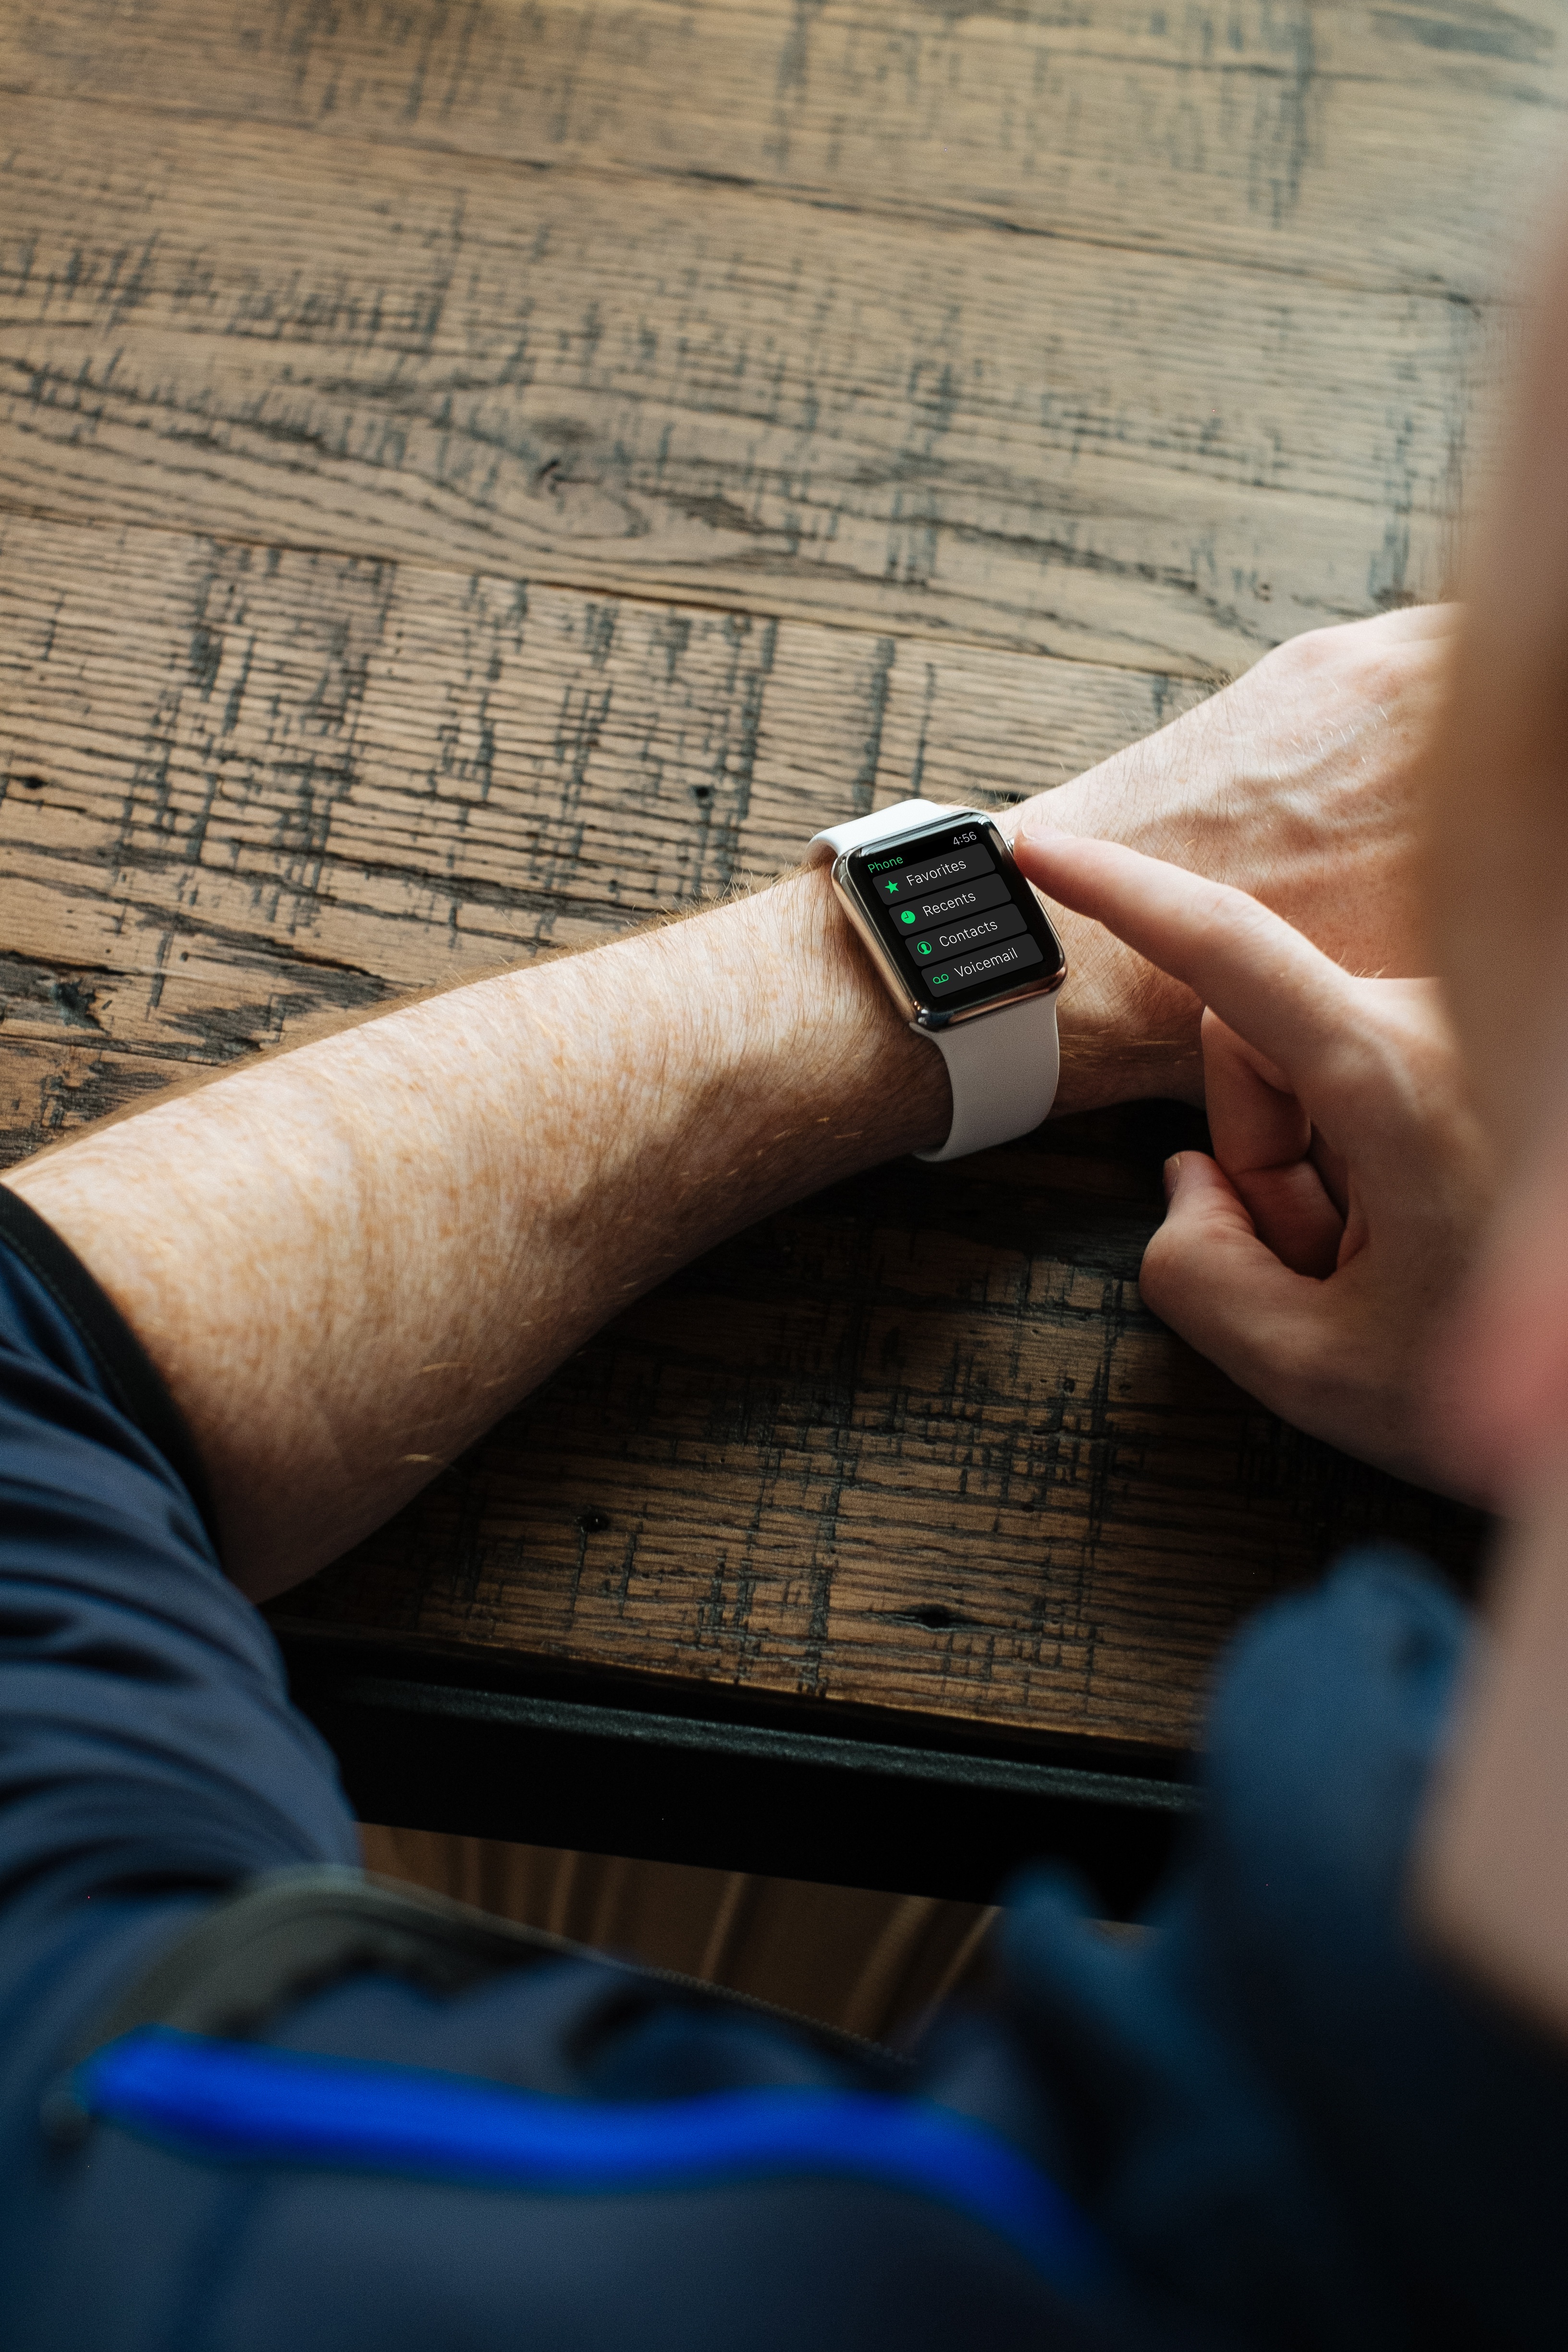
writing, watch, hand, screen, apple, technology, finger, color, blue, arm, close up, photograph